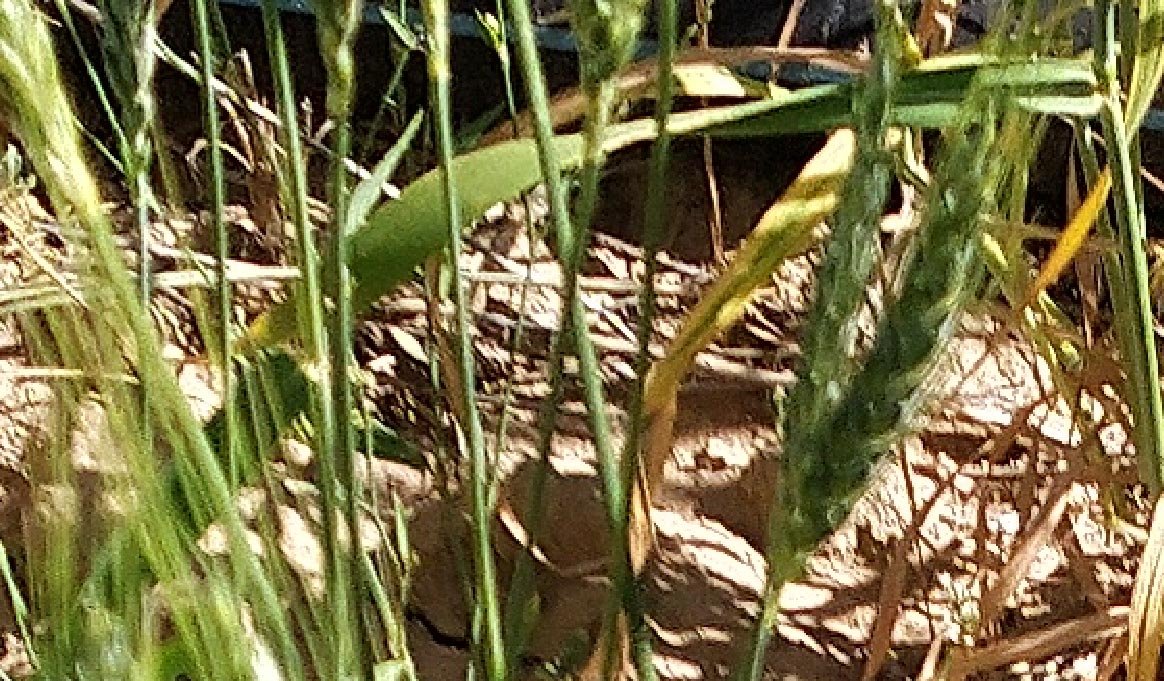
Label: Wheat___Healthy